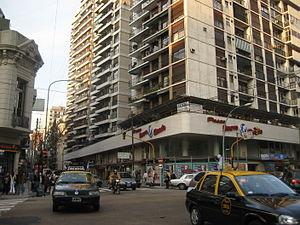
L'avenida Raúl Scalabrini Ortiz est une avenue de Buenos Aires, nommée d'après Raúl Scalabrini Ortiz.